New Army

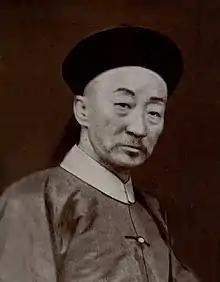
Ronglu a prominent Manchu military official and nominal commander of the Wuwei Corps

A proposal for universal military training was proposed and approved by the Emperor in the largest departure from the traditional organisation of the military with all men in a given region being given military training and then act as a national reserve force for the military. The proposal was enacted with the most fervour in Southeastern China particularly Guangxi and Guangdong where the strength of the reformers was the most apparent. However, the Throne still did not take the lead even in this reform program instead delegating the program to the Viceroys and Governors who had in the previous decades failed to deliver thus it was likely for this program to end in failure too. The Emperor also decreed the adoption of modern drill and they were to possess true discipline and modern weapons with traditional weapons to be discarded. The Emperor took the Empress Dowager Cixi to inspect new army units but this did not prevent the Coup against the Emperor.